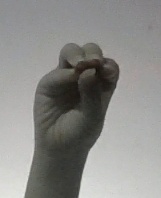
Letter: ha